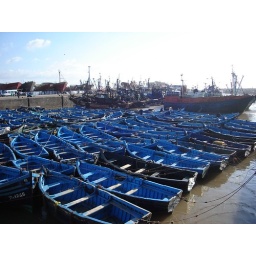
blue boats in essaouira